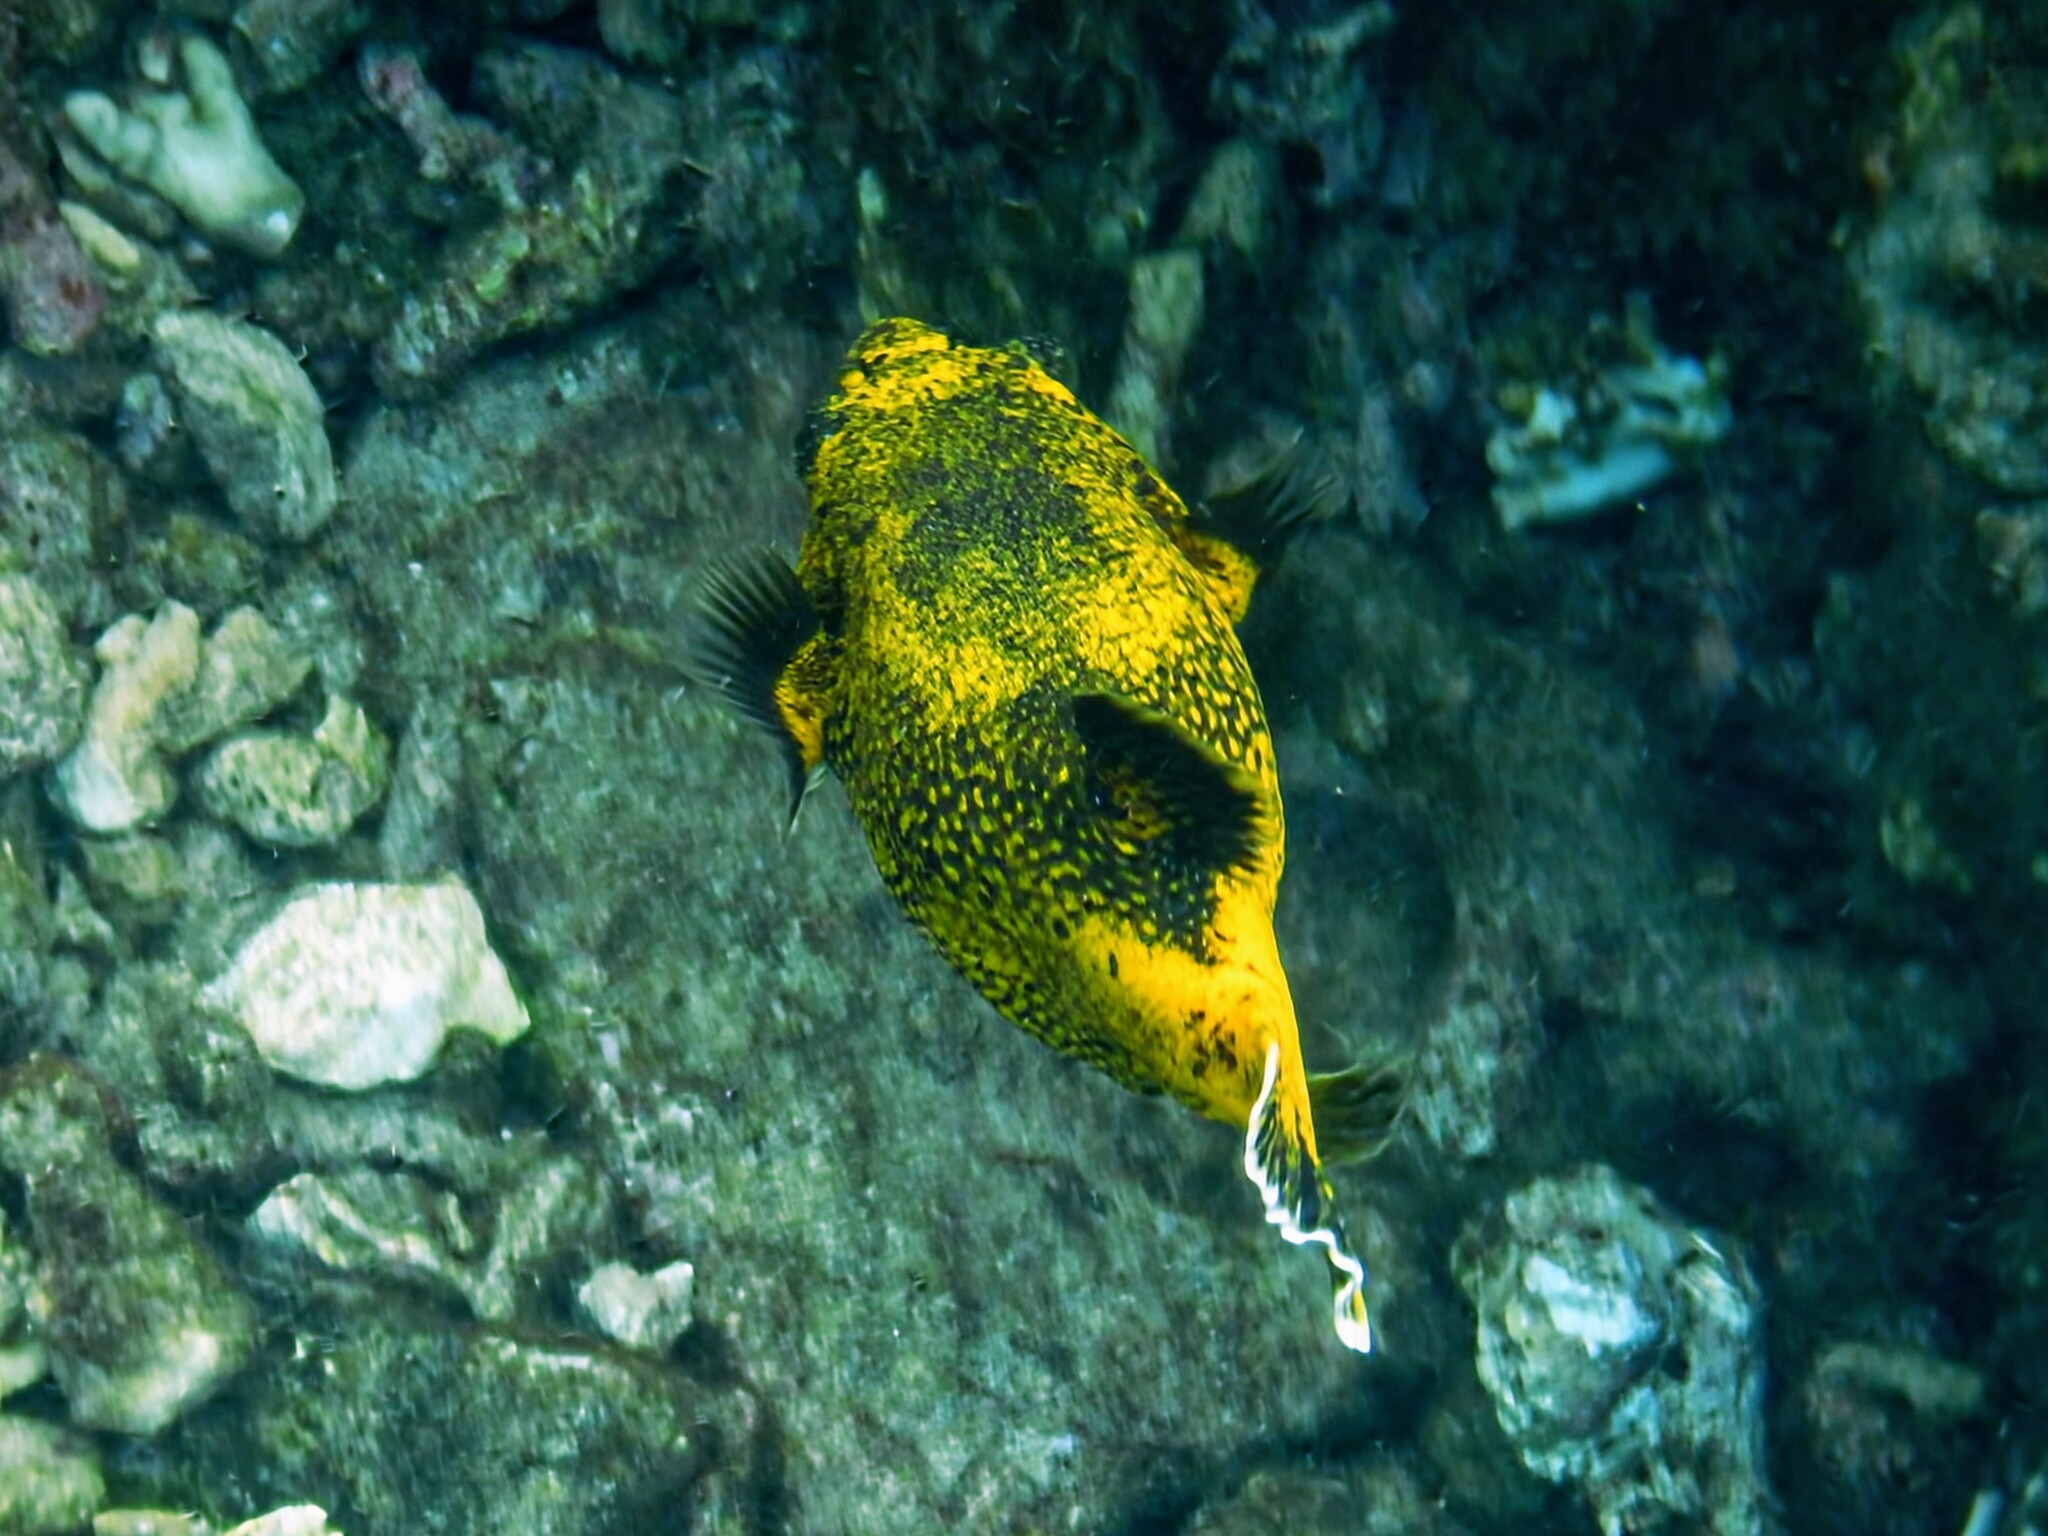
Arothron meleagris (Guineafowl Puffer)